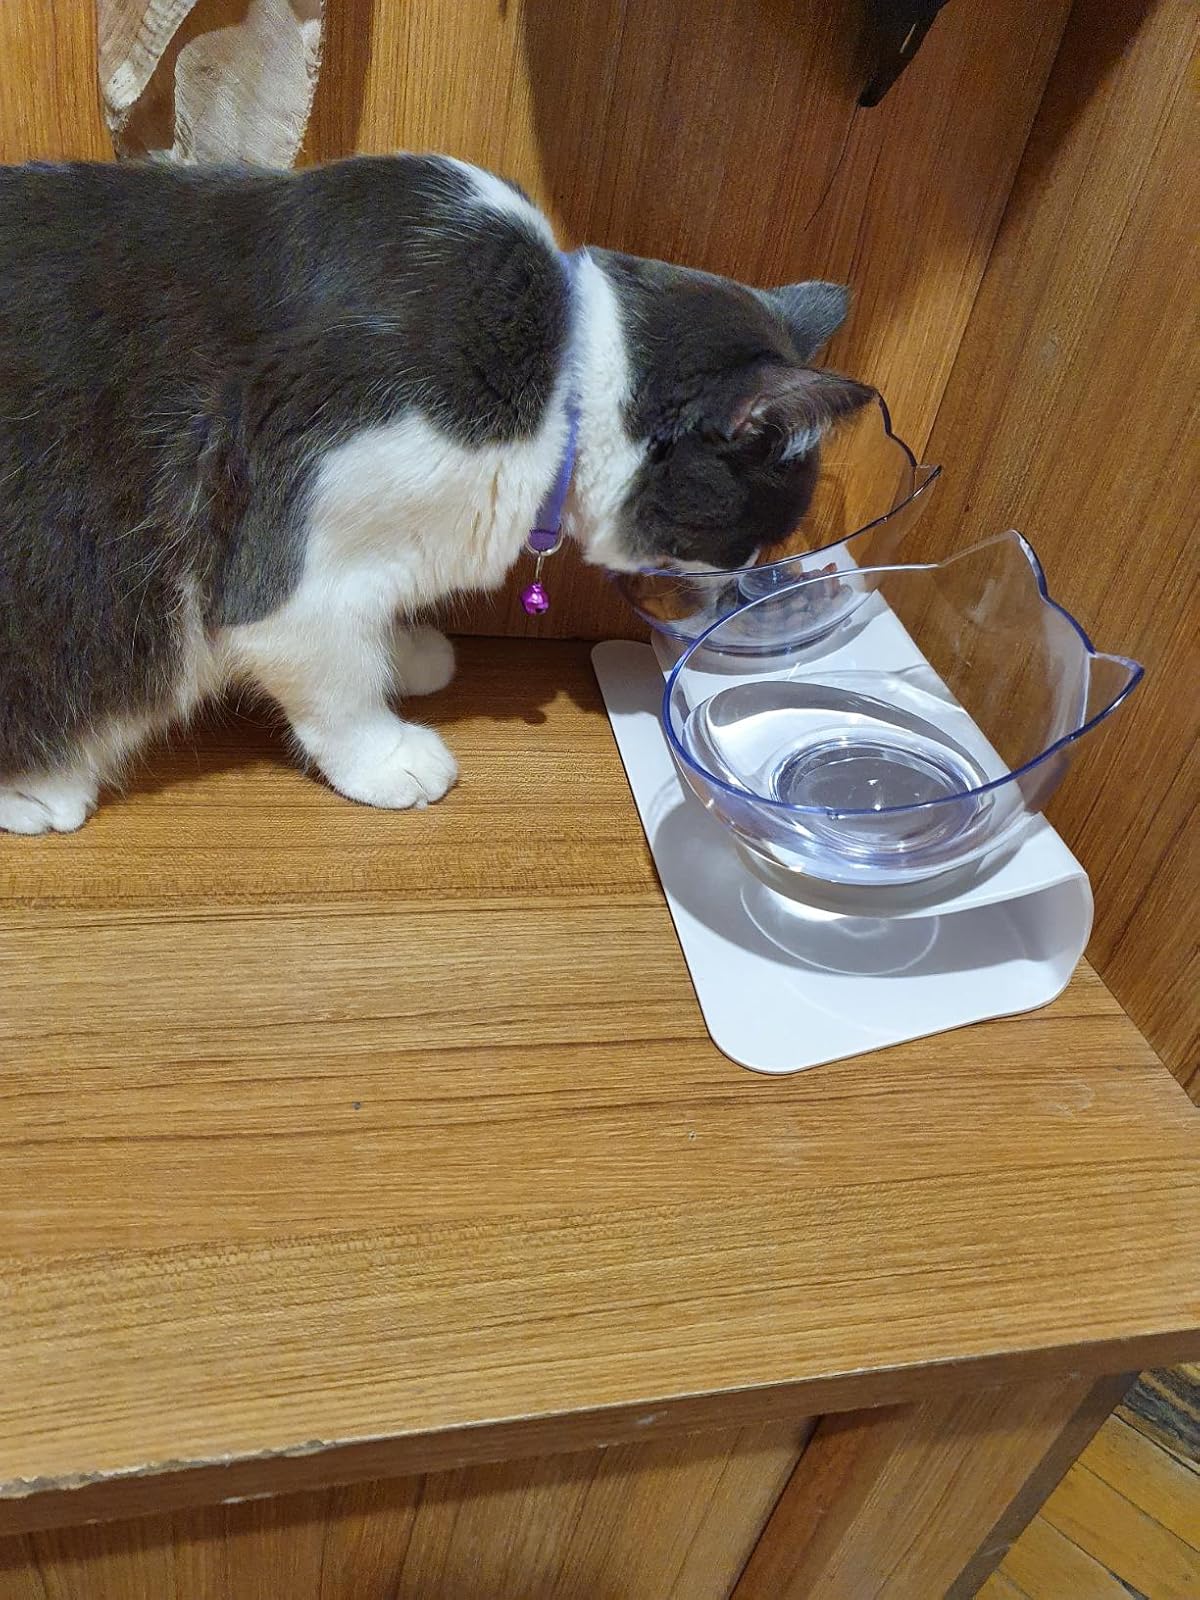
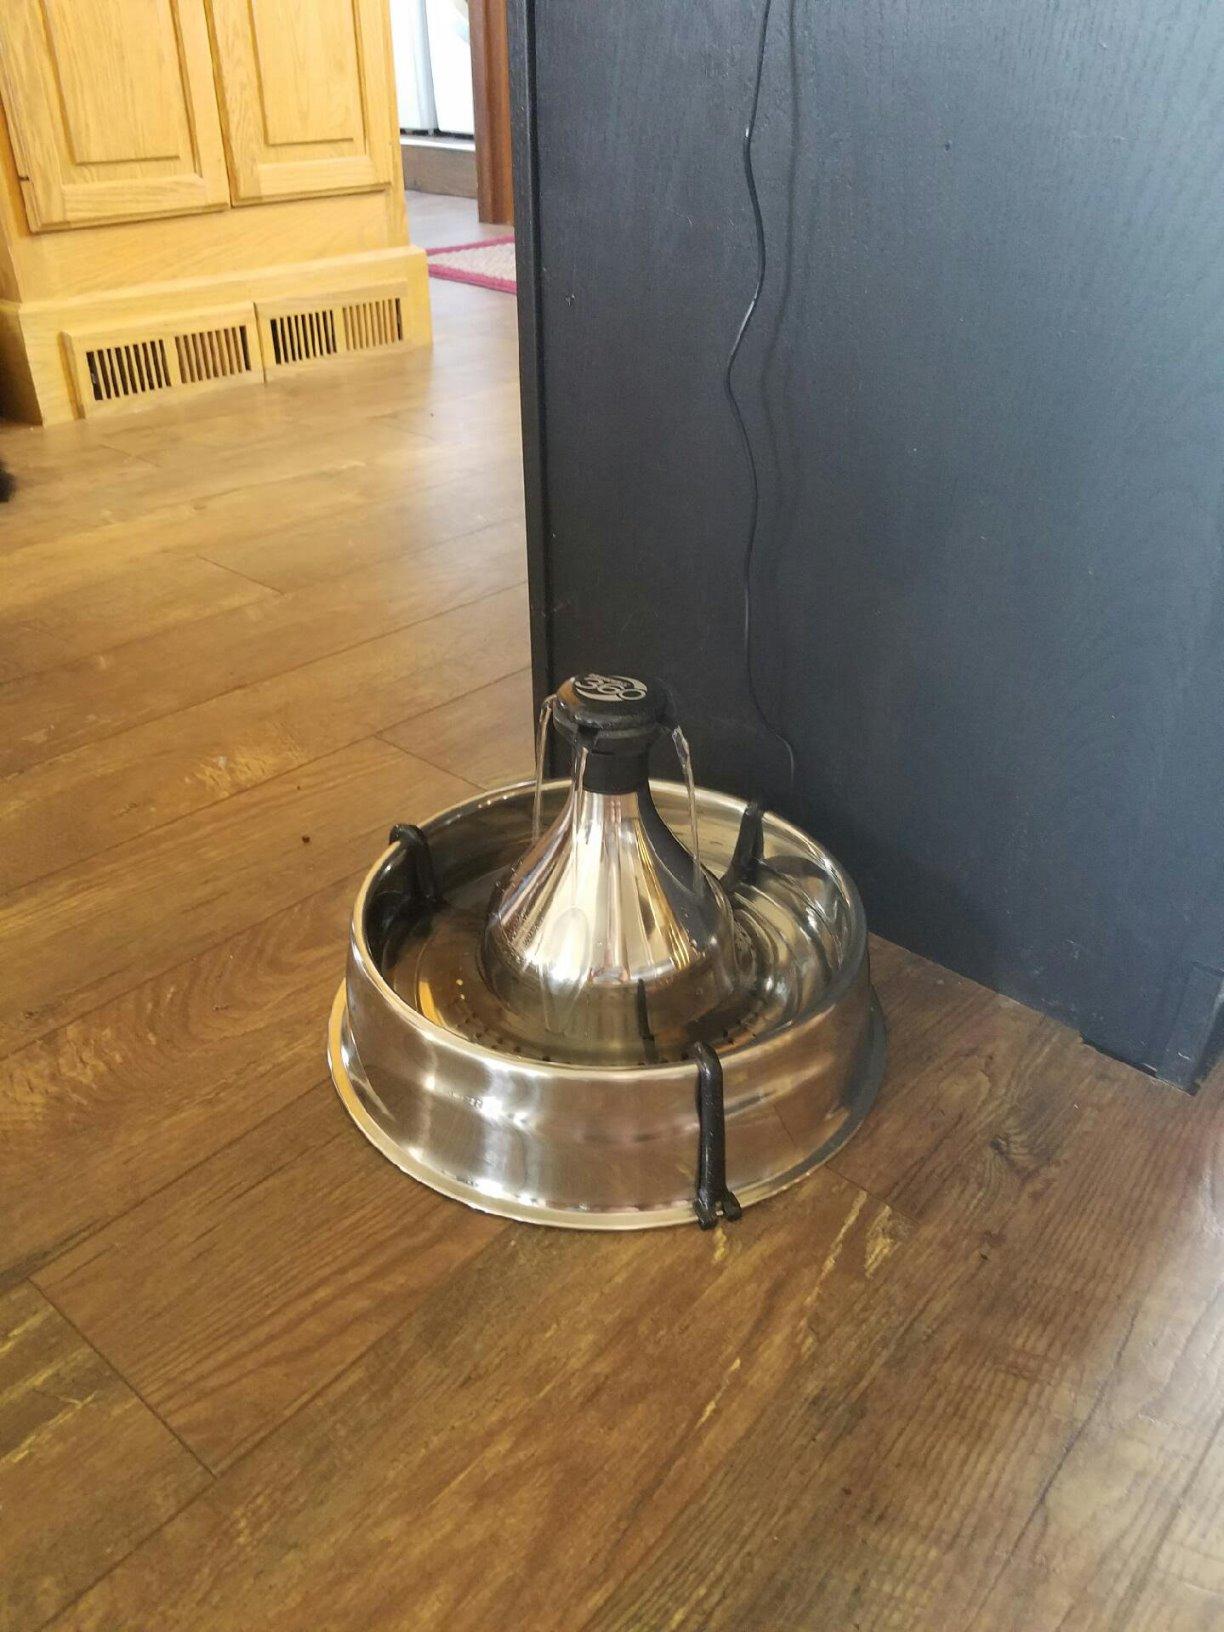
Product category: items_bowl
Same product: no